Stimson House

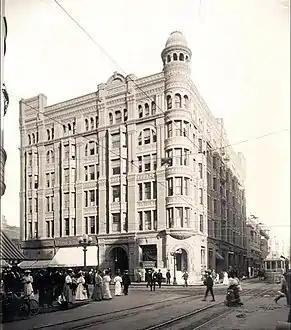
Stimson Block, NE corner 3rd/Spring (1893–1963), once the tallest building in Los Angeles

Thomas Douglas Stimson (1828–1898) was one of the wealthiest men in Los Angeles. He was known as a self-made man who left his home in Canada at age 14, and worked as a trader in Michigan. He later moved to Chicago where he built a successful lumber business. In 1890, he moved to Los Angeles at age 63, seeking a more pleasant and healthful climate for his retirement. However, rather than retiring, Stimson became one of the most active members of the Los Angeles business community. He became one of the largest shareholders in the Citizens Banks and was vice president of the Los Angeles Chamber of Commerce.